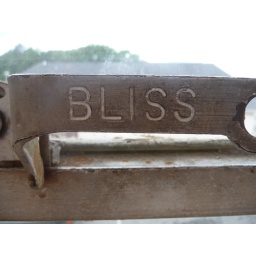
Latch to the window in Farm office